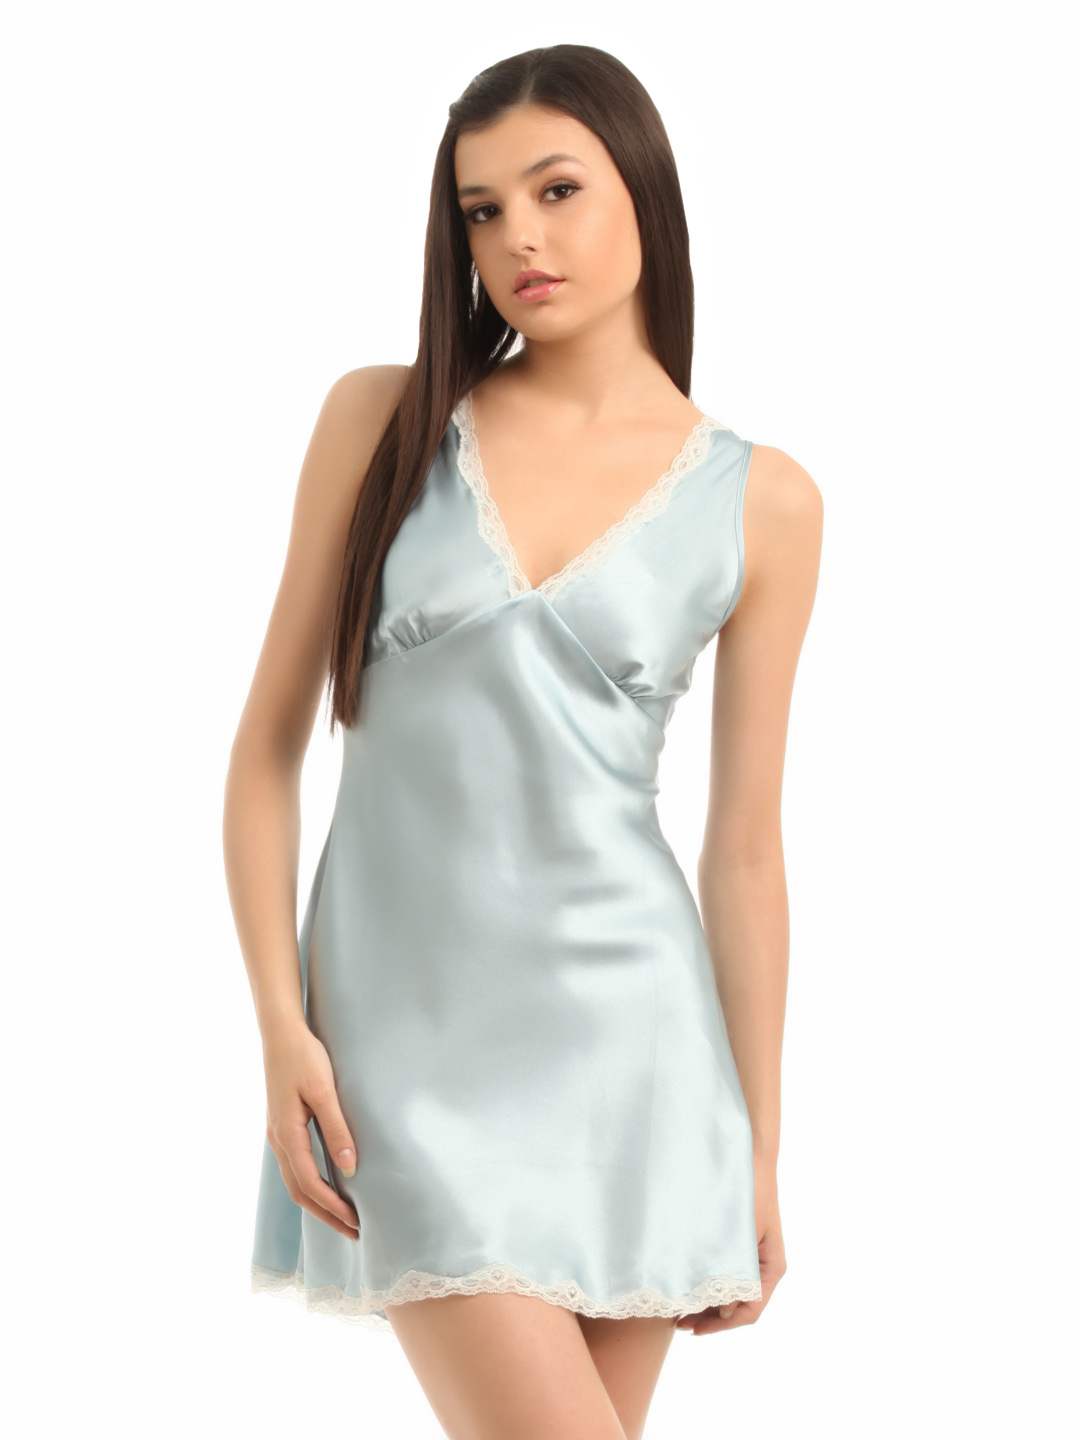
Bwitch Women Blue Tulip Nightdress
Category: Apparel / Loungewear and Nightwear / Nightdress
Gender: Women
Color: Blue
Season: Summer 2016
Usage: Casual